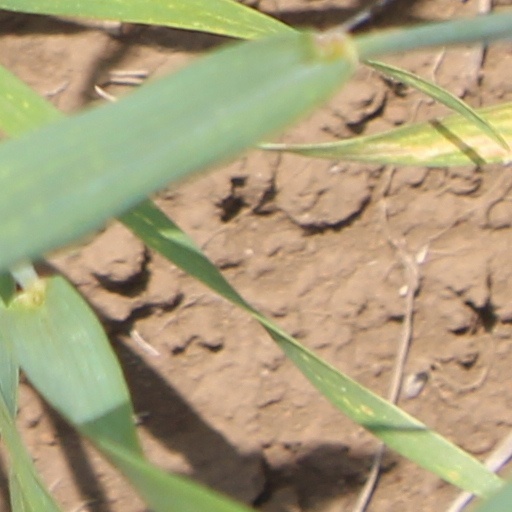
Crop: wheat